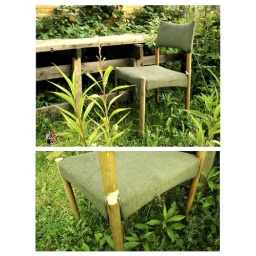
Found this chair in an abandoned ground in Copenhagen.